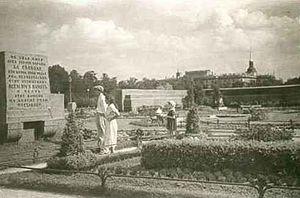
Saint-Pétersbourg. Champ de Mars.